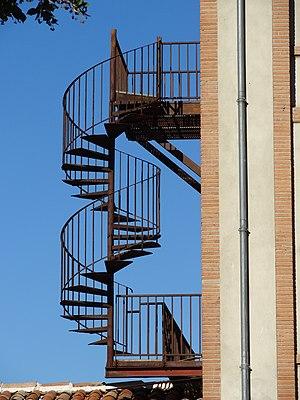
Centre hospitalier Gérard Marchant, à Toulouse, fortement endommagé par l'explosion de l'usine AZF en septembre 2001 This building is indexed in the Base Mérimée, a database of architectural heritage maintained by the French Ministry of Culture,
En géométrie, l'hélice est une courbe dont la tangente en chaque point fait un angle constant avec une direction donnée. Selon le théorème de Lancret, les hélices sont les seules courbes pour lesquelles le rapport entre la courbure et la torsion soit constant.